Leonid Ivanovich Shcherbakov

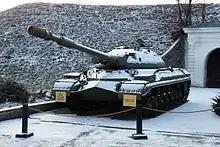
A T-10 heavy tank, which began entering service at the same time Shcherbakov was beginning his military career

Shcherbakov was born on 12 October 1936 in Bannovskoye, Stalino Oblast, which was then part of the Ukrainian SSR, in the Soviet Union. His father died while fighting at the front following the Axis invasion of the Soviet Union in 1941, and that year Shcherbakov was evacuated to the Urals. He was placed in an orphanage there in 1943 and subsequently grew up in the region, graduating from high school there.